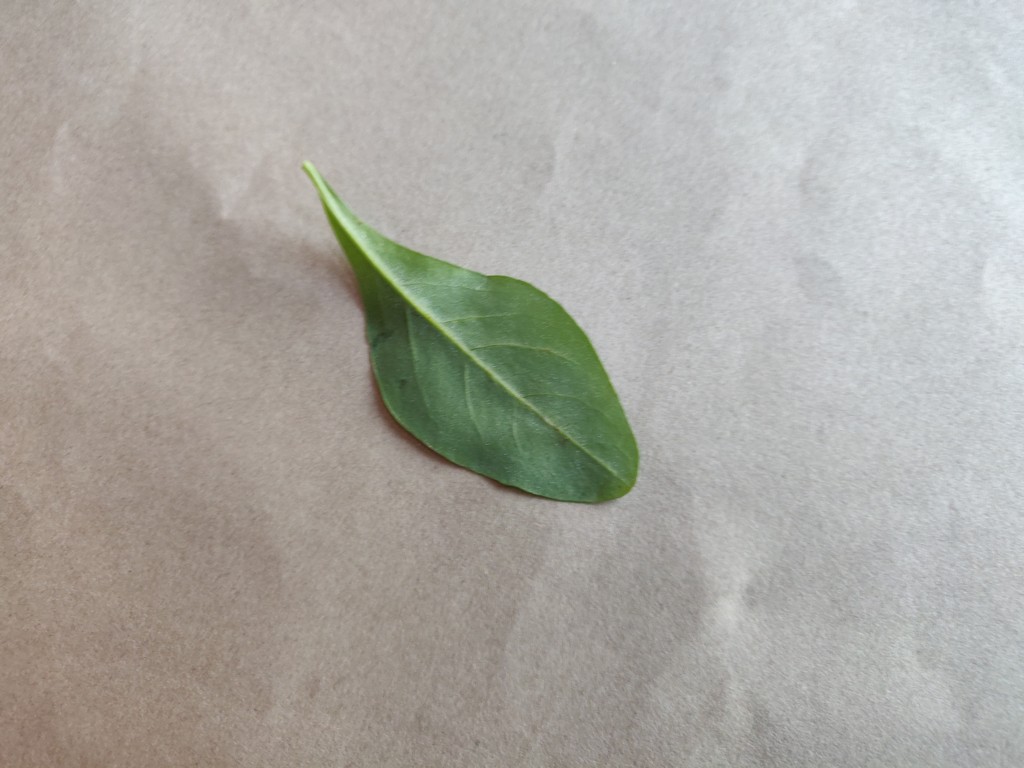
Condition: Healthy
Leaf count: single
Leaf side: back